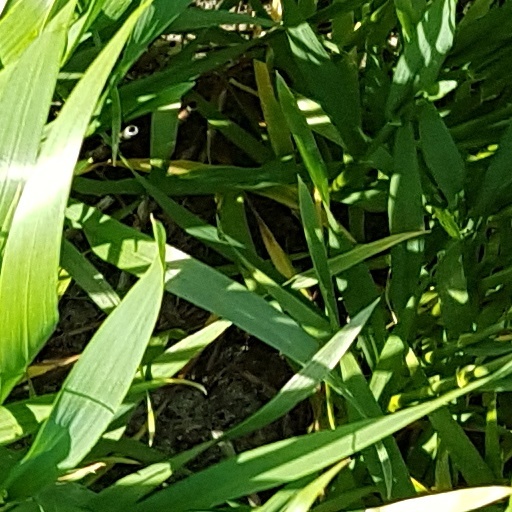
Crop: wheat